Junik Mountains

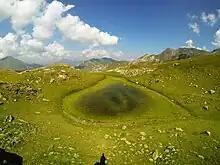
Lake at Junik Mountains

The Junik Mountains, part of the Accursed Mountains, are on the border between Albania and Kosovo. They reach a height of . On the Kosovo side is the Dukagjin region, some to the north-west of the Junik commune. Moronica Park, in southwestern Kosovo, marks the beginning of the Junik Mountains. The 1999 Battle of Košare was fought along the slopes of the Junik and Accursed Mountains.